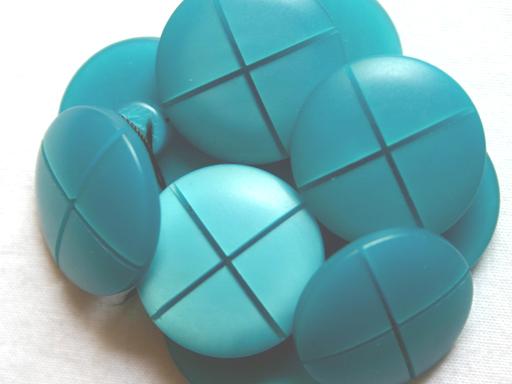
Material: plastic